Birding in New York City

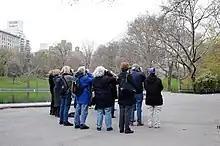
Bird watchers in Central Park (2009)

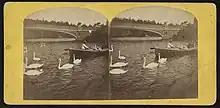
Stereographic view c. 1865: Bow Bridge, a boater and introduced mute swans ("Cygnus olor") on the lake in Central Park

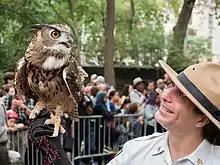
An Urban Park Ranger with a Eurasian eagle-owl at a NYC Parks public bird event called Raptor Fest

New York City is home to a large birding community and diverse range of bird species. Though it is the most populous and most densely populated city in the United States, NYC is home to a range of ecological habitats and is situated along the Atlantic Flyway, a major route for migrating birds. More than 400 species have been recorded in the city, and their concentration in the city's urban parklands, forests, marshes, and beaches has made birding a popular activity in the city, especially after the start of the COVID-19 pandemic.